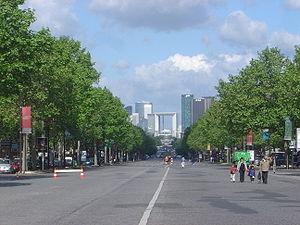
vue de l'Avenue de la Grande Armée, avec au fond la Défense, depuis l'Arc de Triomphe (Paris)